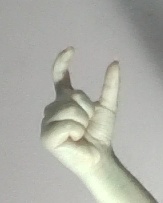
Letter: nun